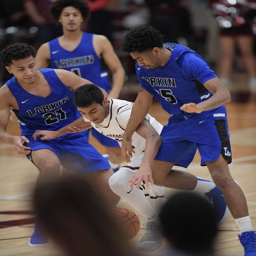
images from person at boys basketball game .